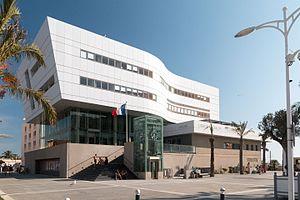
Le Grau-du-Roi, est une commune située dans le sud-est de la France dans le département du Gard en région Occitanie.